ACA Memorial Park

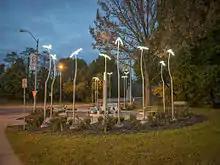
The ACA Memorial Park at dusk

The ACA Memorial Park is a public park and monument located in downtown Binghamton, New York at the intersection of Clinton and Front Streets. The park serves as a memorial to the thirteen victims of the 2009 Binghamton shooting at the American Civic Association. Following the tragedy, the park's creation was driven by a desire to provide a lasting tribute and a place for community healing. IBI-BCK Architects was selected to design and oversee construction of the park. The park incorporates symbolic elements such as a 'broken' column, glass bird sculptures, and personalized memorial plaques, reflecting the collective vision of the victim's families.